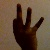
The image shows a hand gesture representing the number 9 in Indian Sign Language.